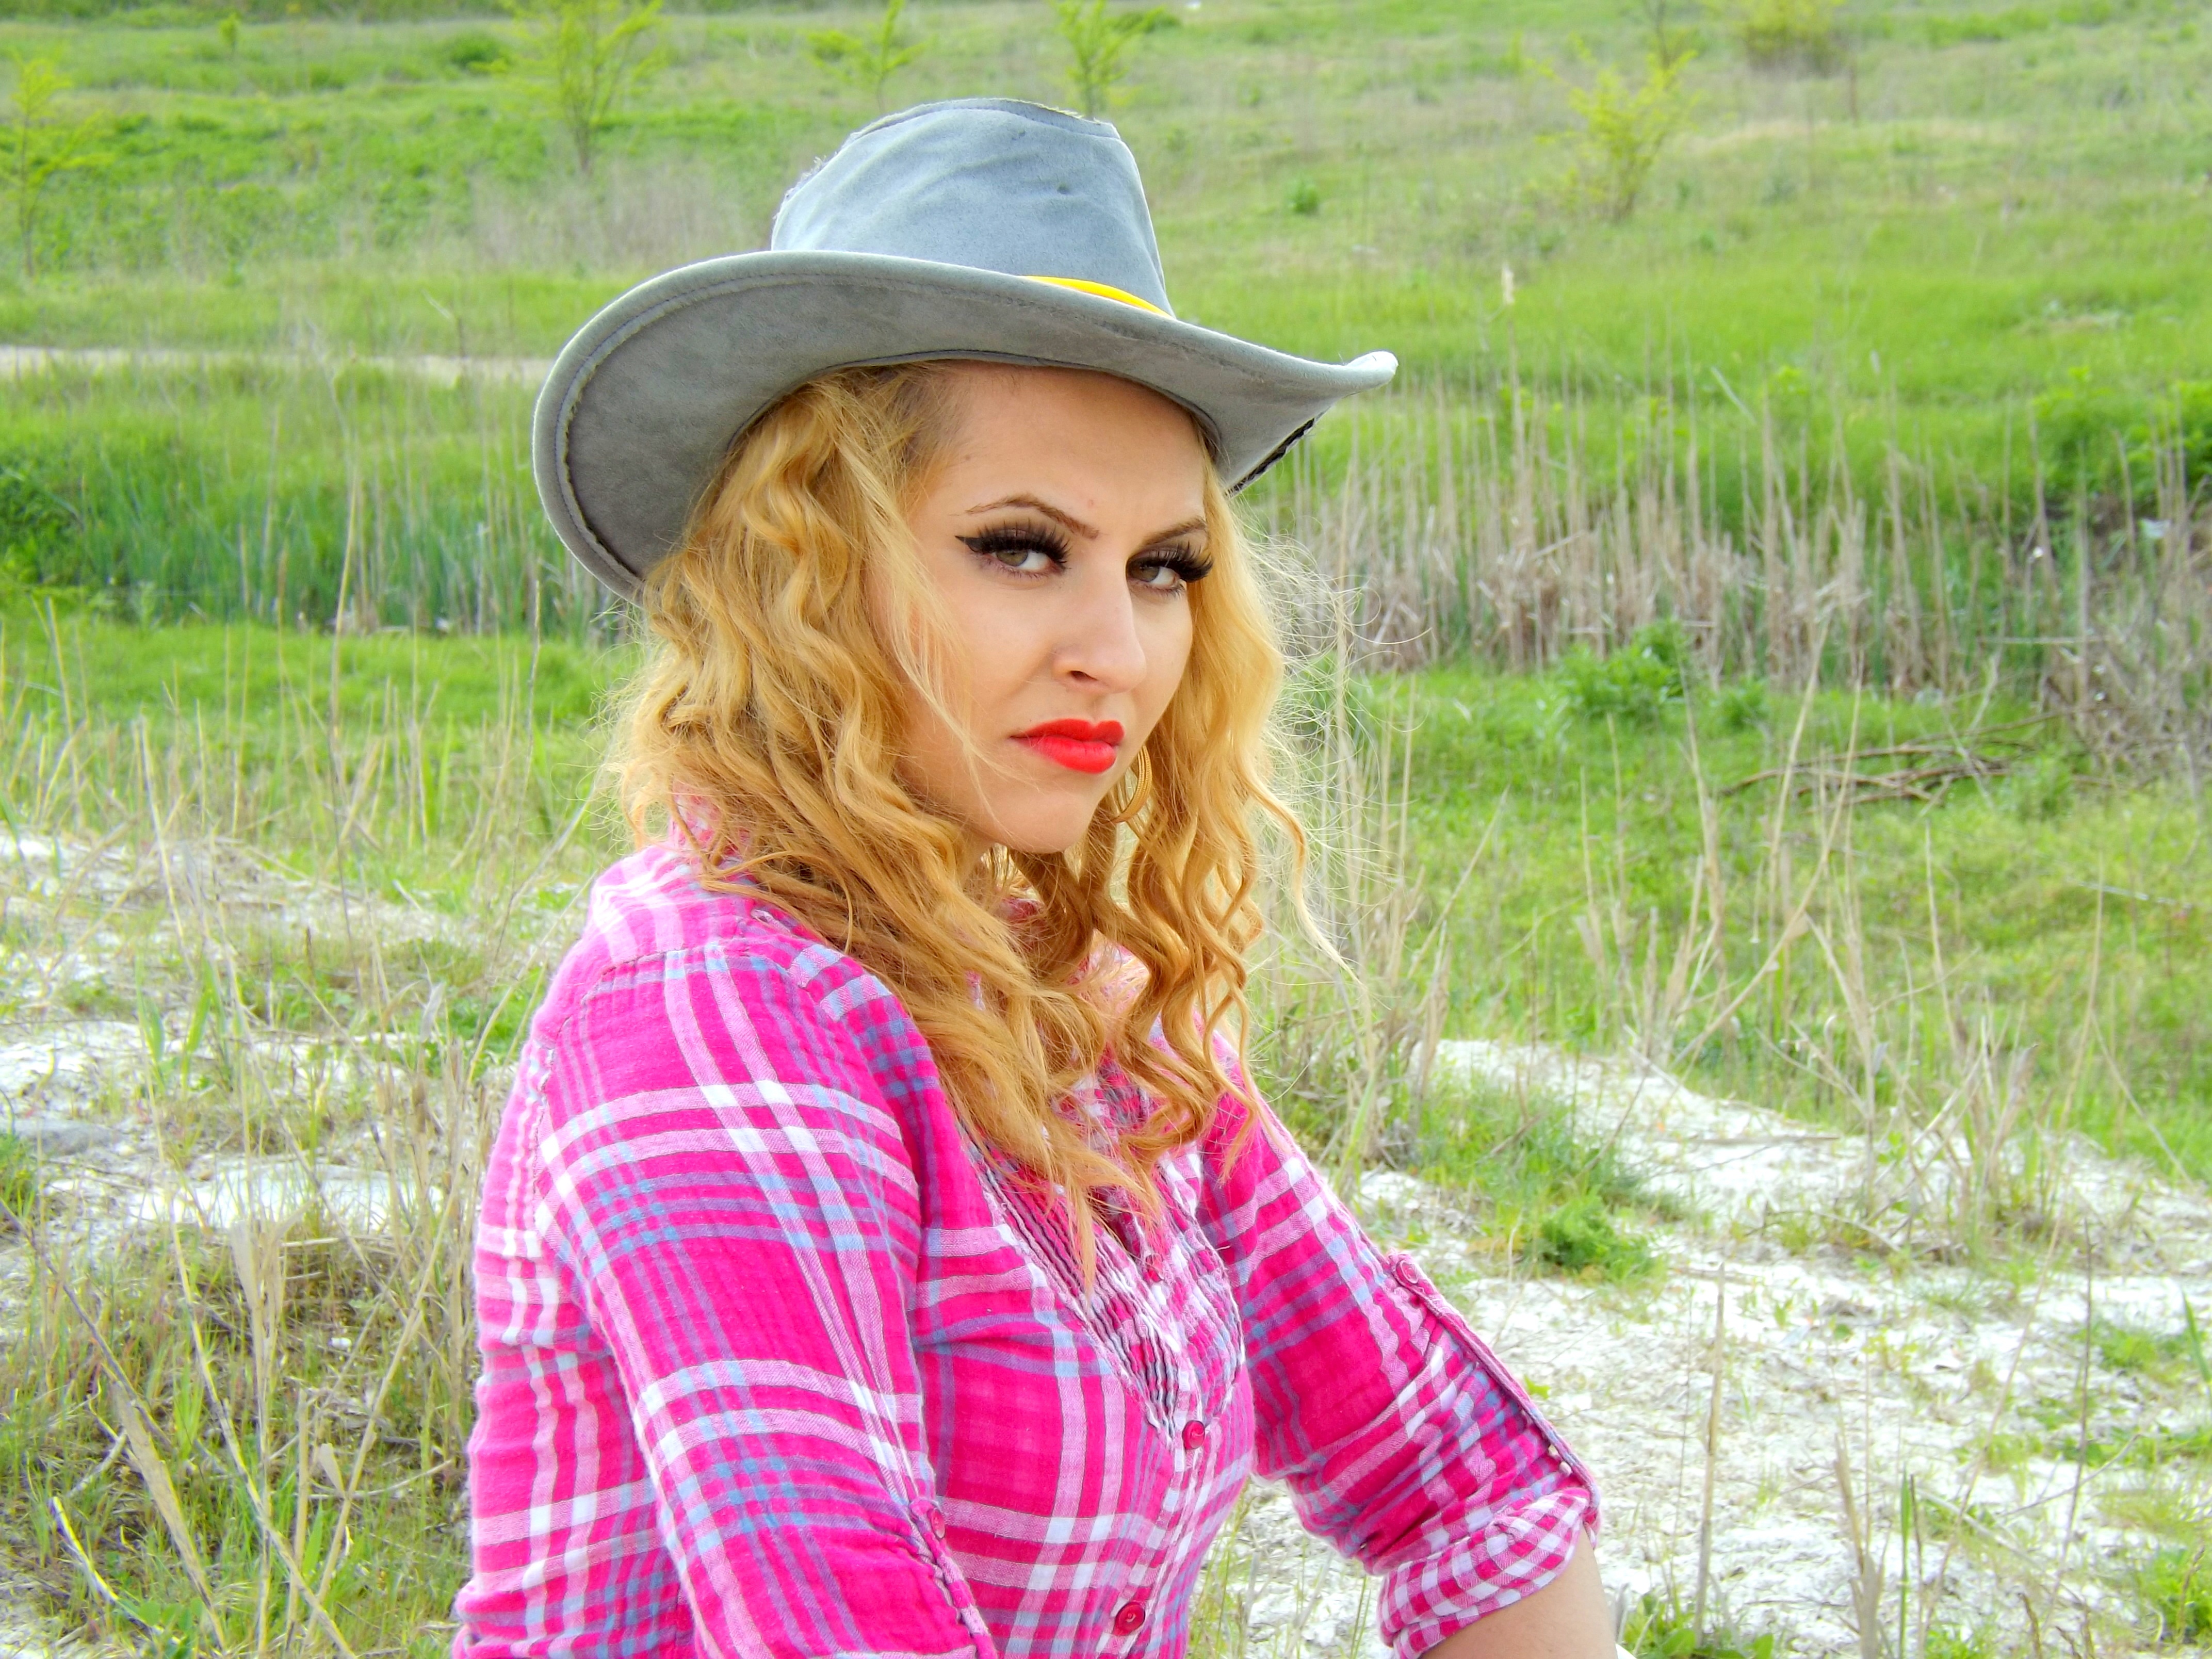
grass, girl, woman, meadow, portrait, spring, clothing, agriculture, cowgirl, hats, grass family, the wild west